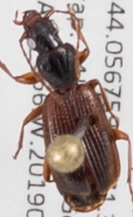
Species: Cymindis neglecta
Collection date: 2019-07-24
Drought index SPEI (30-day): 0.54
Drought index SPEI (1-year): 1.13
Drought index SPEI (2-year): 0.8